Liverpool–Wigan line

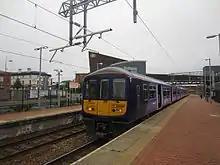
Northern Electrics 319362 'Northern Powerhouse' at St. Helens Central, May 2015

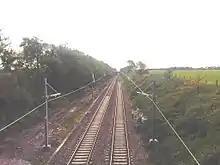
Electrification return wires west of Garswood station towards St. Helens Central, May 2014

Services on this route are currently operated by Northern Trains & TransPennine Trains Ltd. From the new timetable changeover on 17 May 2015, an electric service was introduced on the Liverpool to Wigan service operated by Northern Rail using 4-Car Class 319 units. As of May 2018, the Preston to Blackpool North electrification was completed and the service from Liverpool to Blackpool North was now also operated by Northern 4-Car Class 319 electric units. In December 2019, TransPennine Express launched services between Liverpool Lime Street & Glasgow Central which use this route calling at Liverpool Lime Street, St Helens Central, Wigan North Western, Preston & Continue along the West Coast Mainline These services are operated by class 397 5 car civity units, In January 2024, Northern Trains' Class 319 units were all retired and replaced with 3/4 car Class 331 units